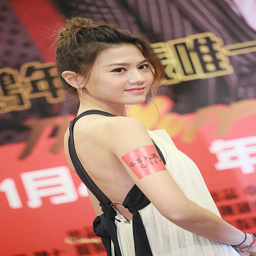
actor attends the premiere of film .